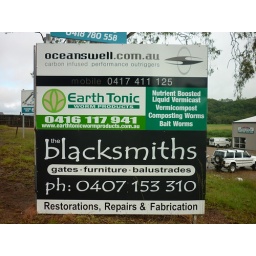
all 3 signs done by me.All computer cut